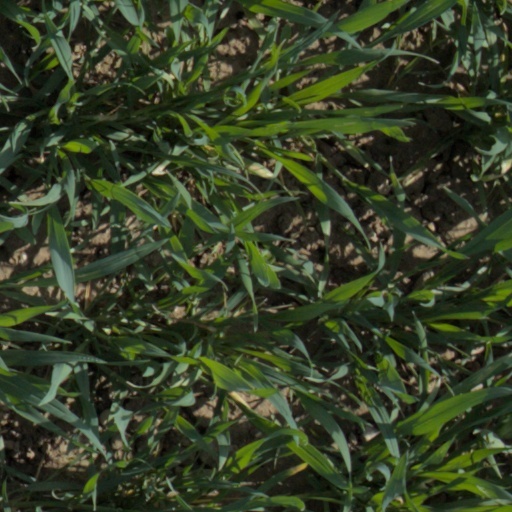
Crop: wheat